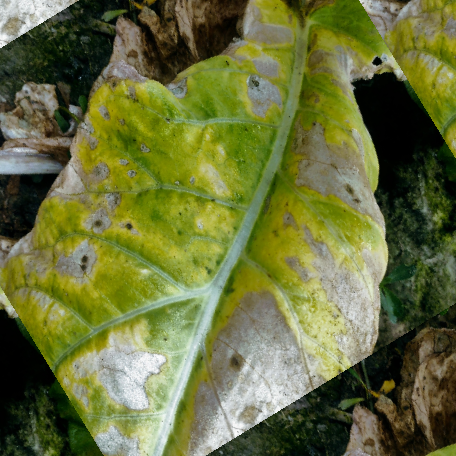
Label: Downy Mildew